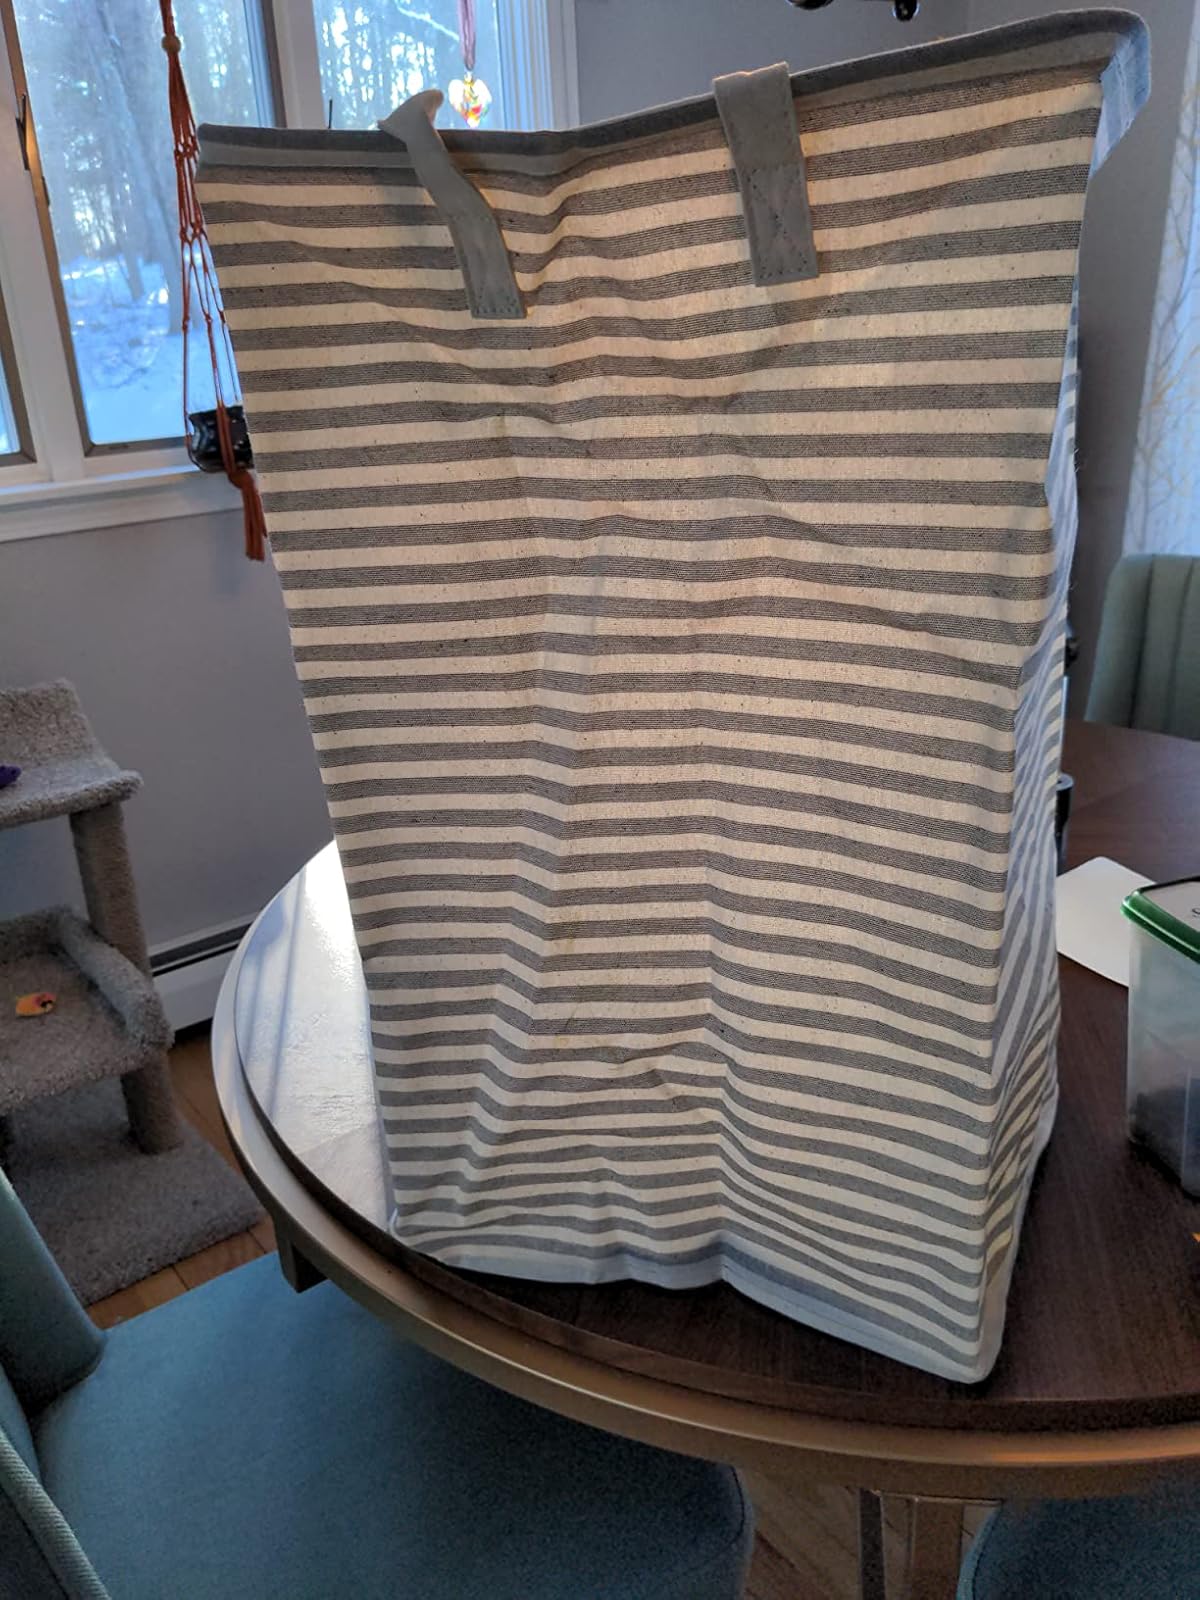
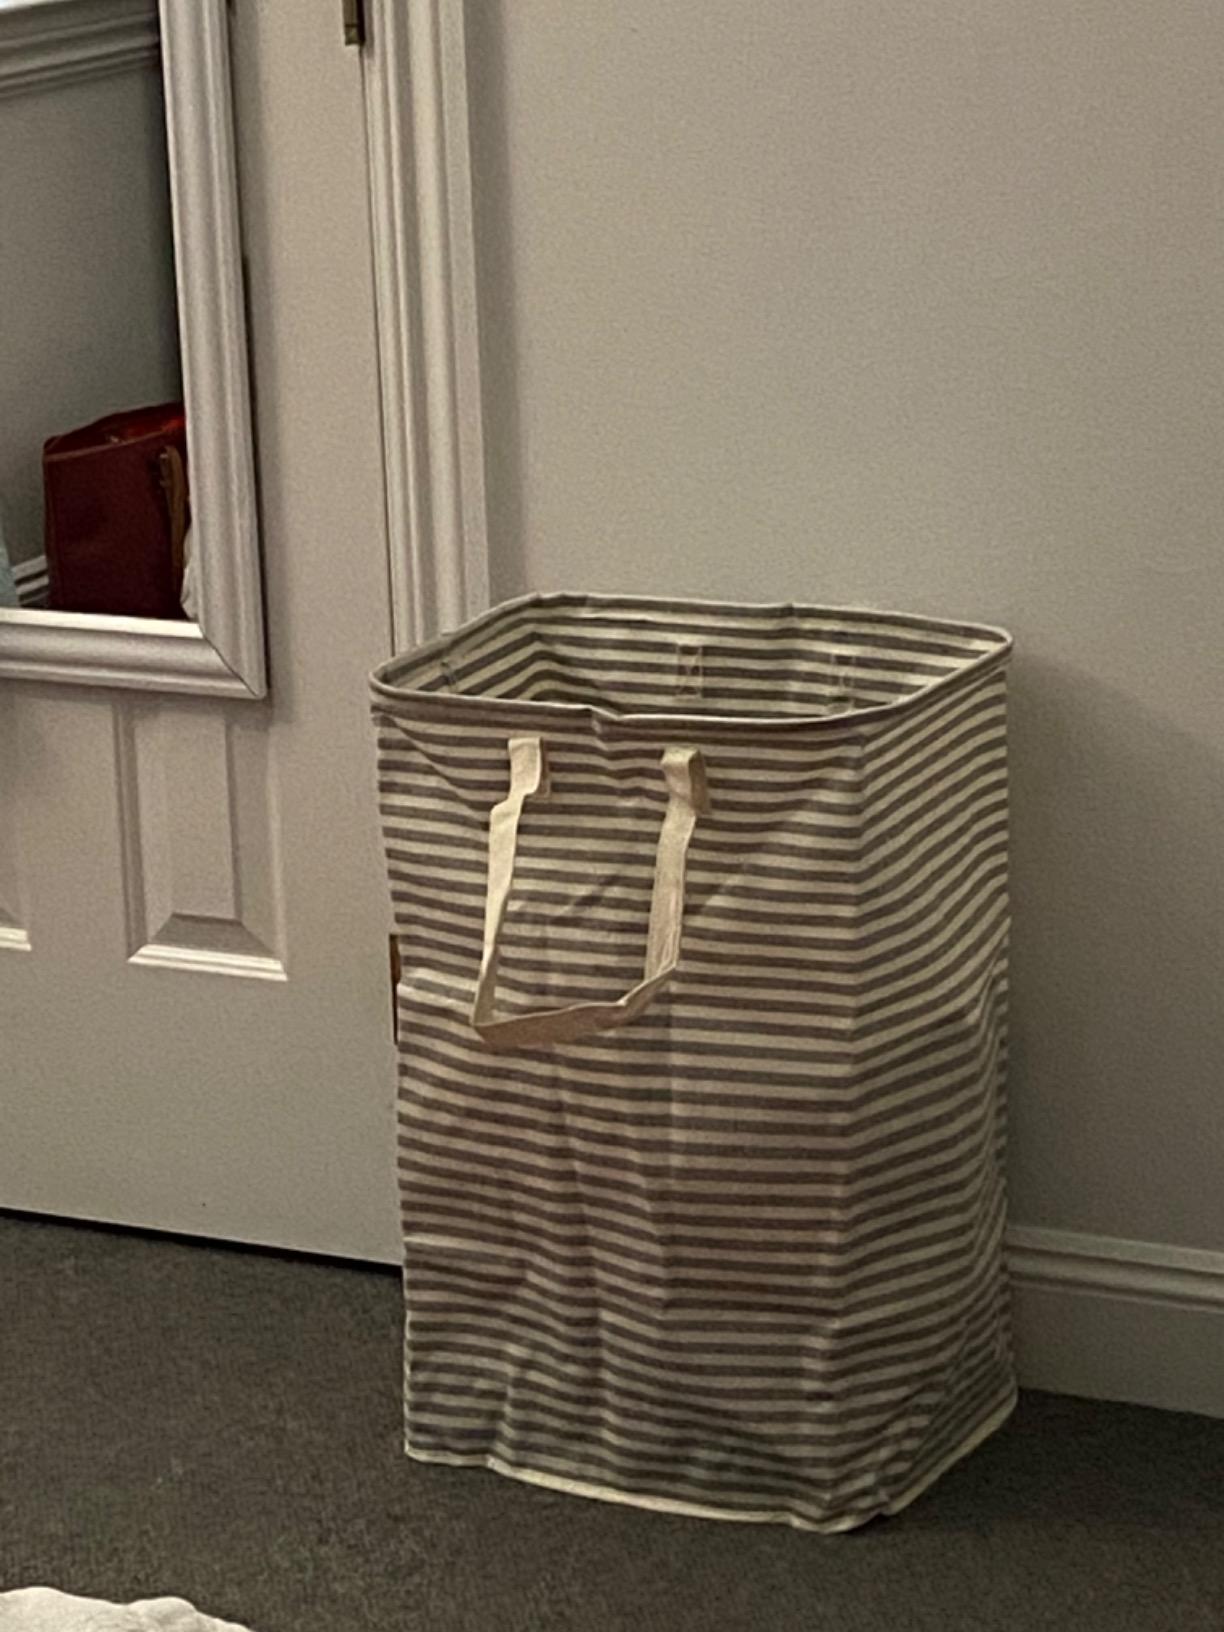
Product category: items_hamper
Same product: yes